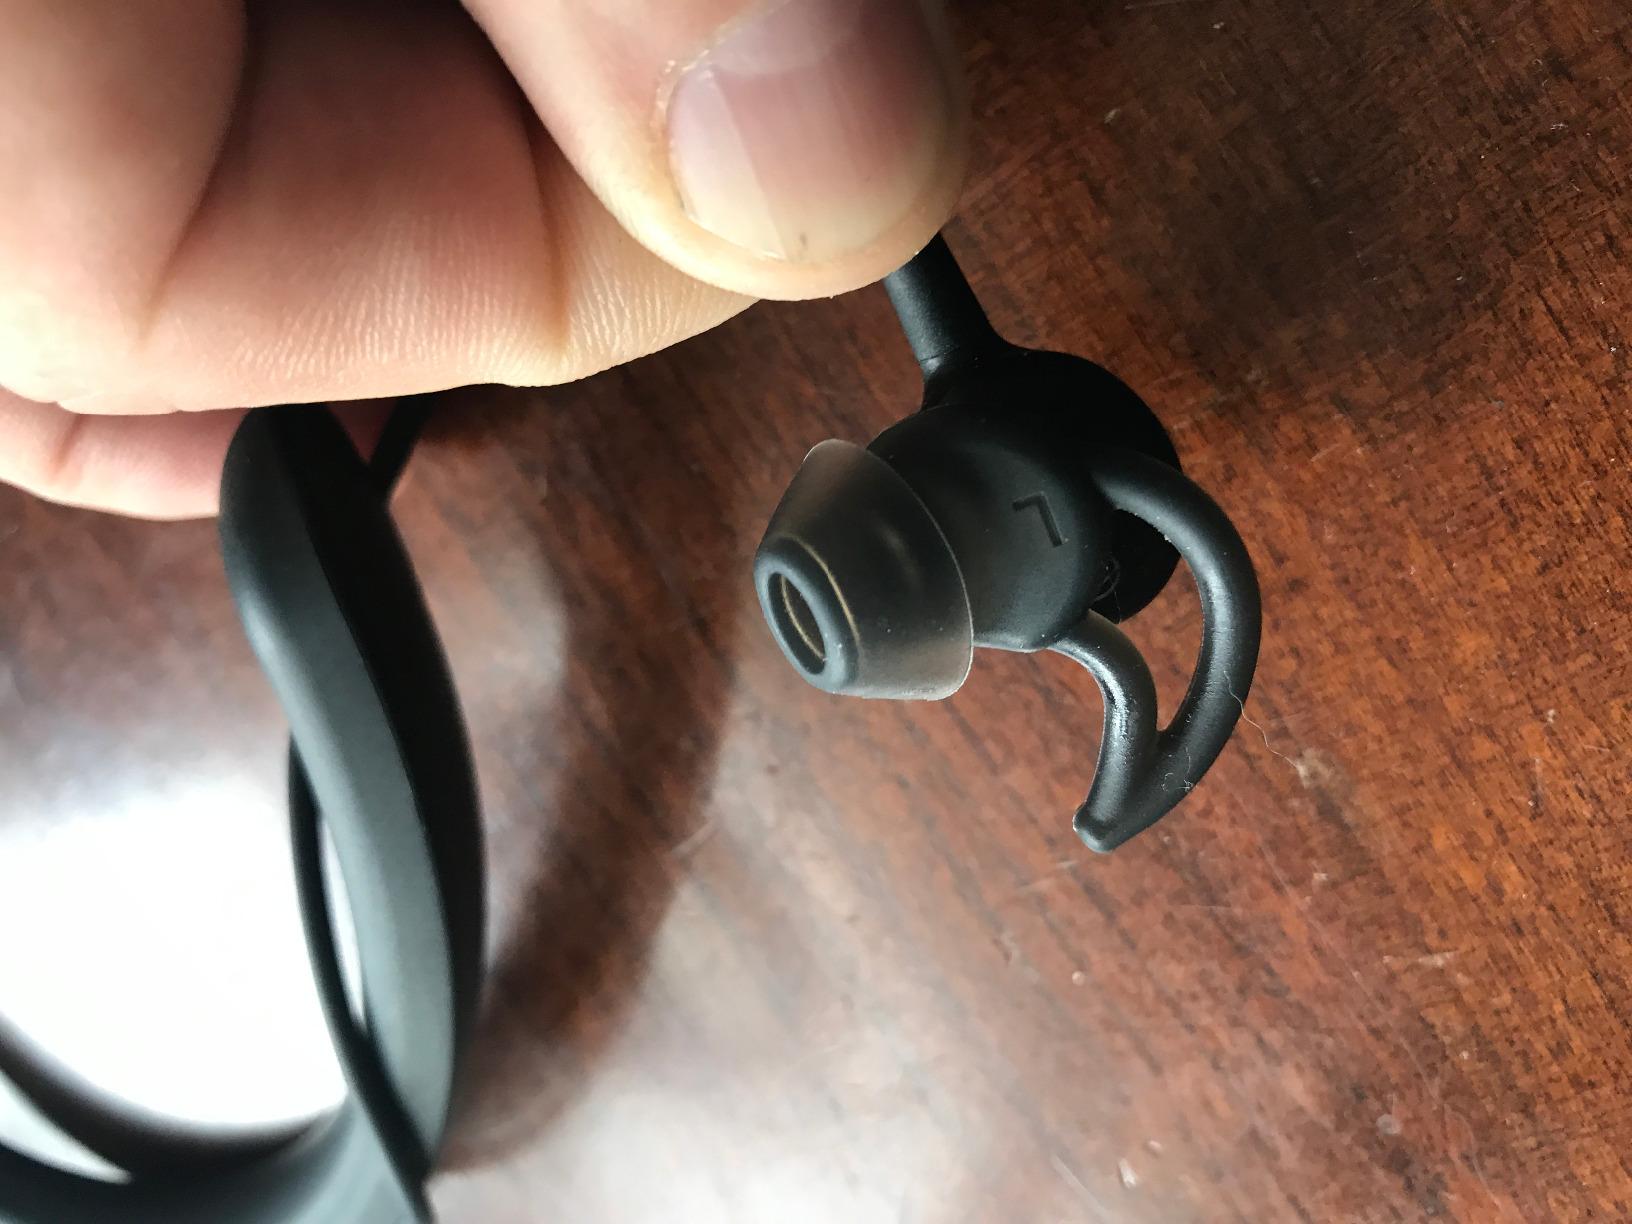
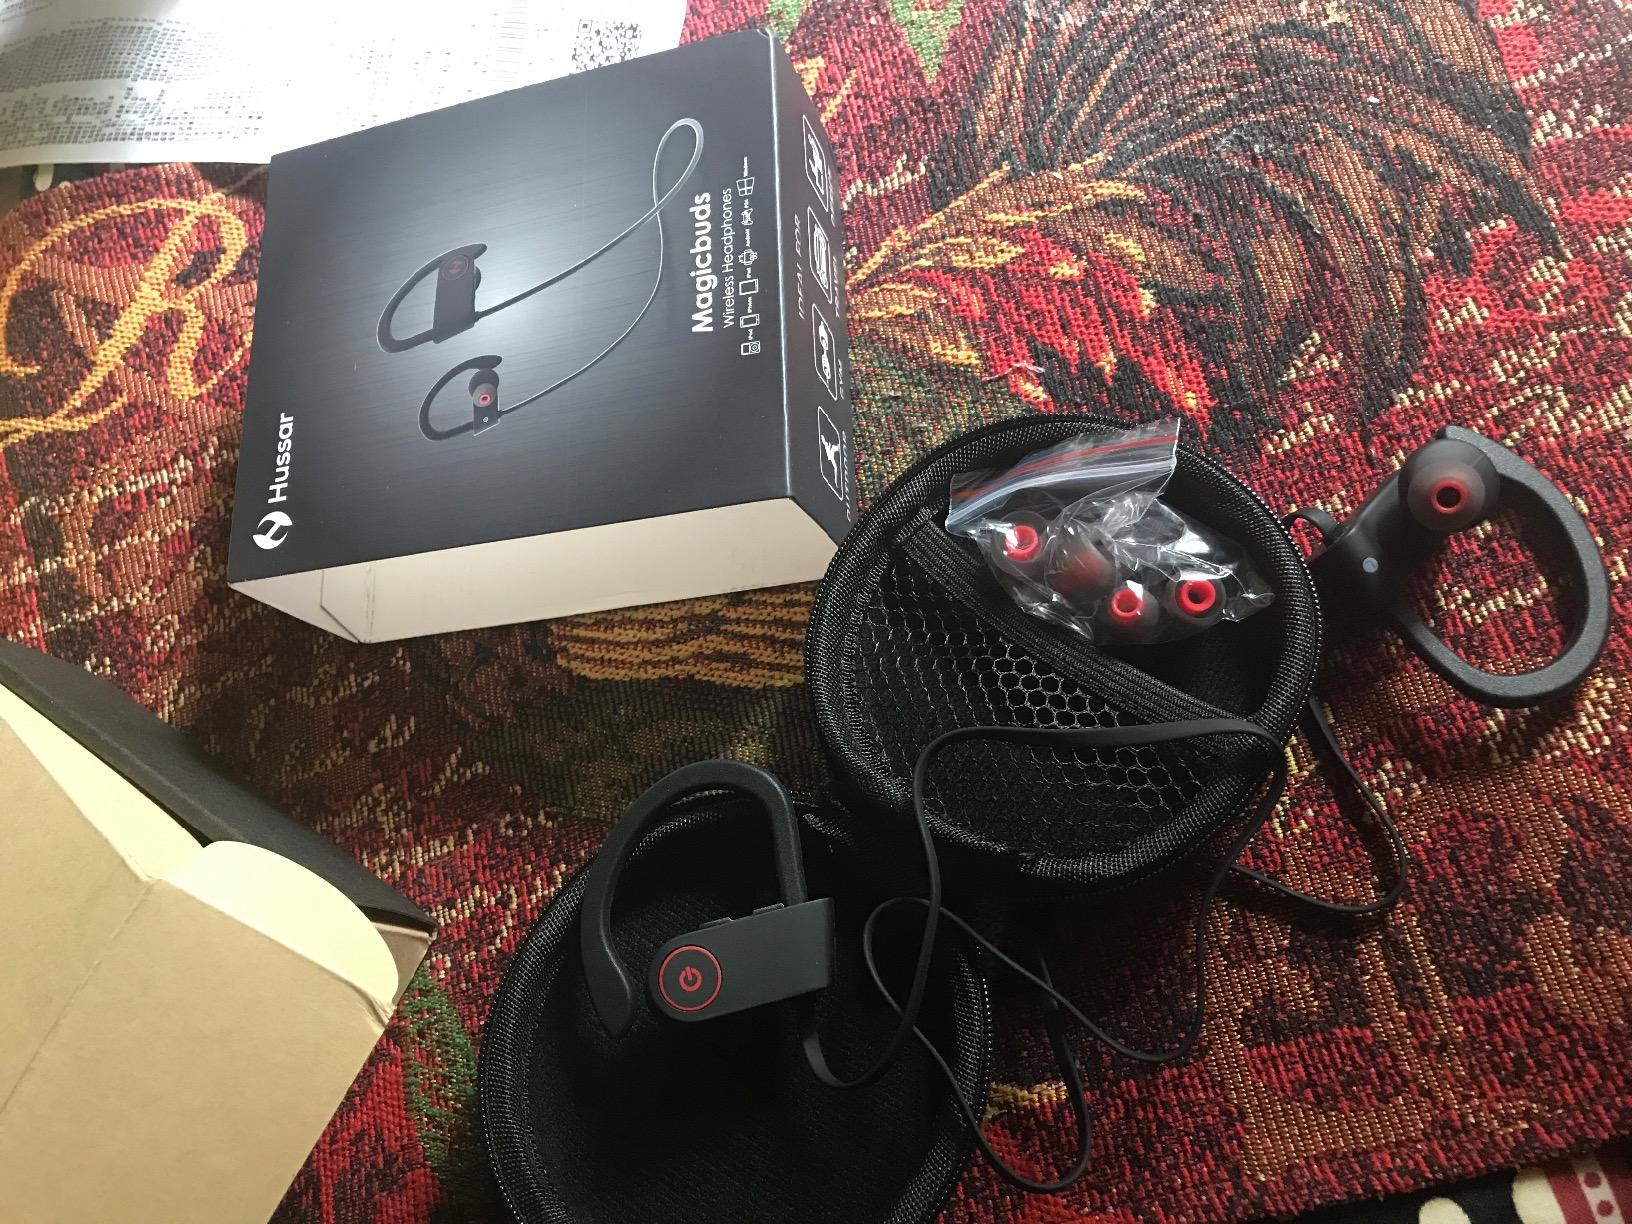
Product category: headphones
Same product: no